CFB Gagetown

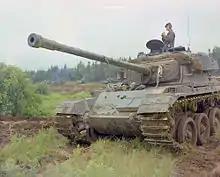
Centurion tank in Gagetown, 1963

The expropriation of lands began in the early 1950s, much to the surprise of local residents who had been kept in the dark about the expropriation until the last minute. In total, between 2,000 and 3,000 residents were forced to move. An additional 44 cemeteries were within the expropriated land. The base was surveyed so as to not affect some of the historic communities along the western bank of the Saint John River such as Arcadia, Hampstead, and Browns Flat; the expropriation began several kilometres west of the river and eliminated the communities of Petersville, Hibernia, New Jerusalem, North Clones and others. This remains the largest single land expropriation in the history of New Brunswick.